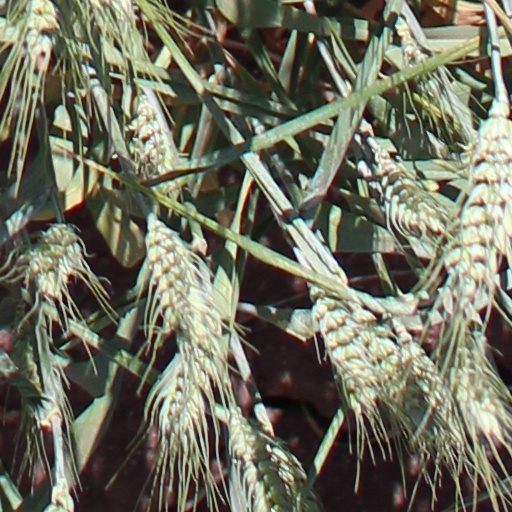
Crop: wheat